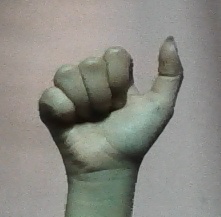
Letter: dhad